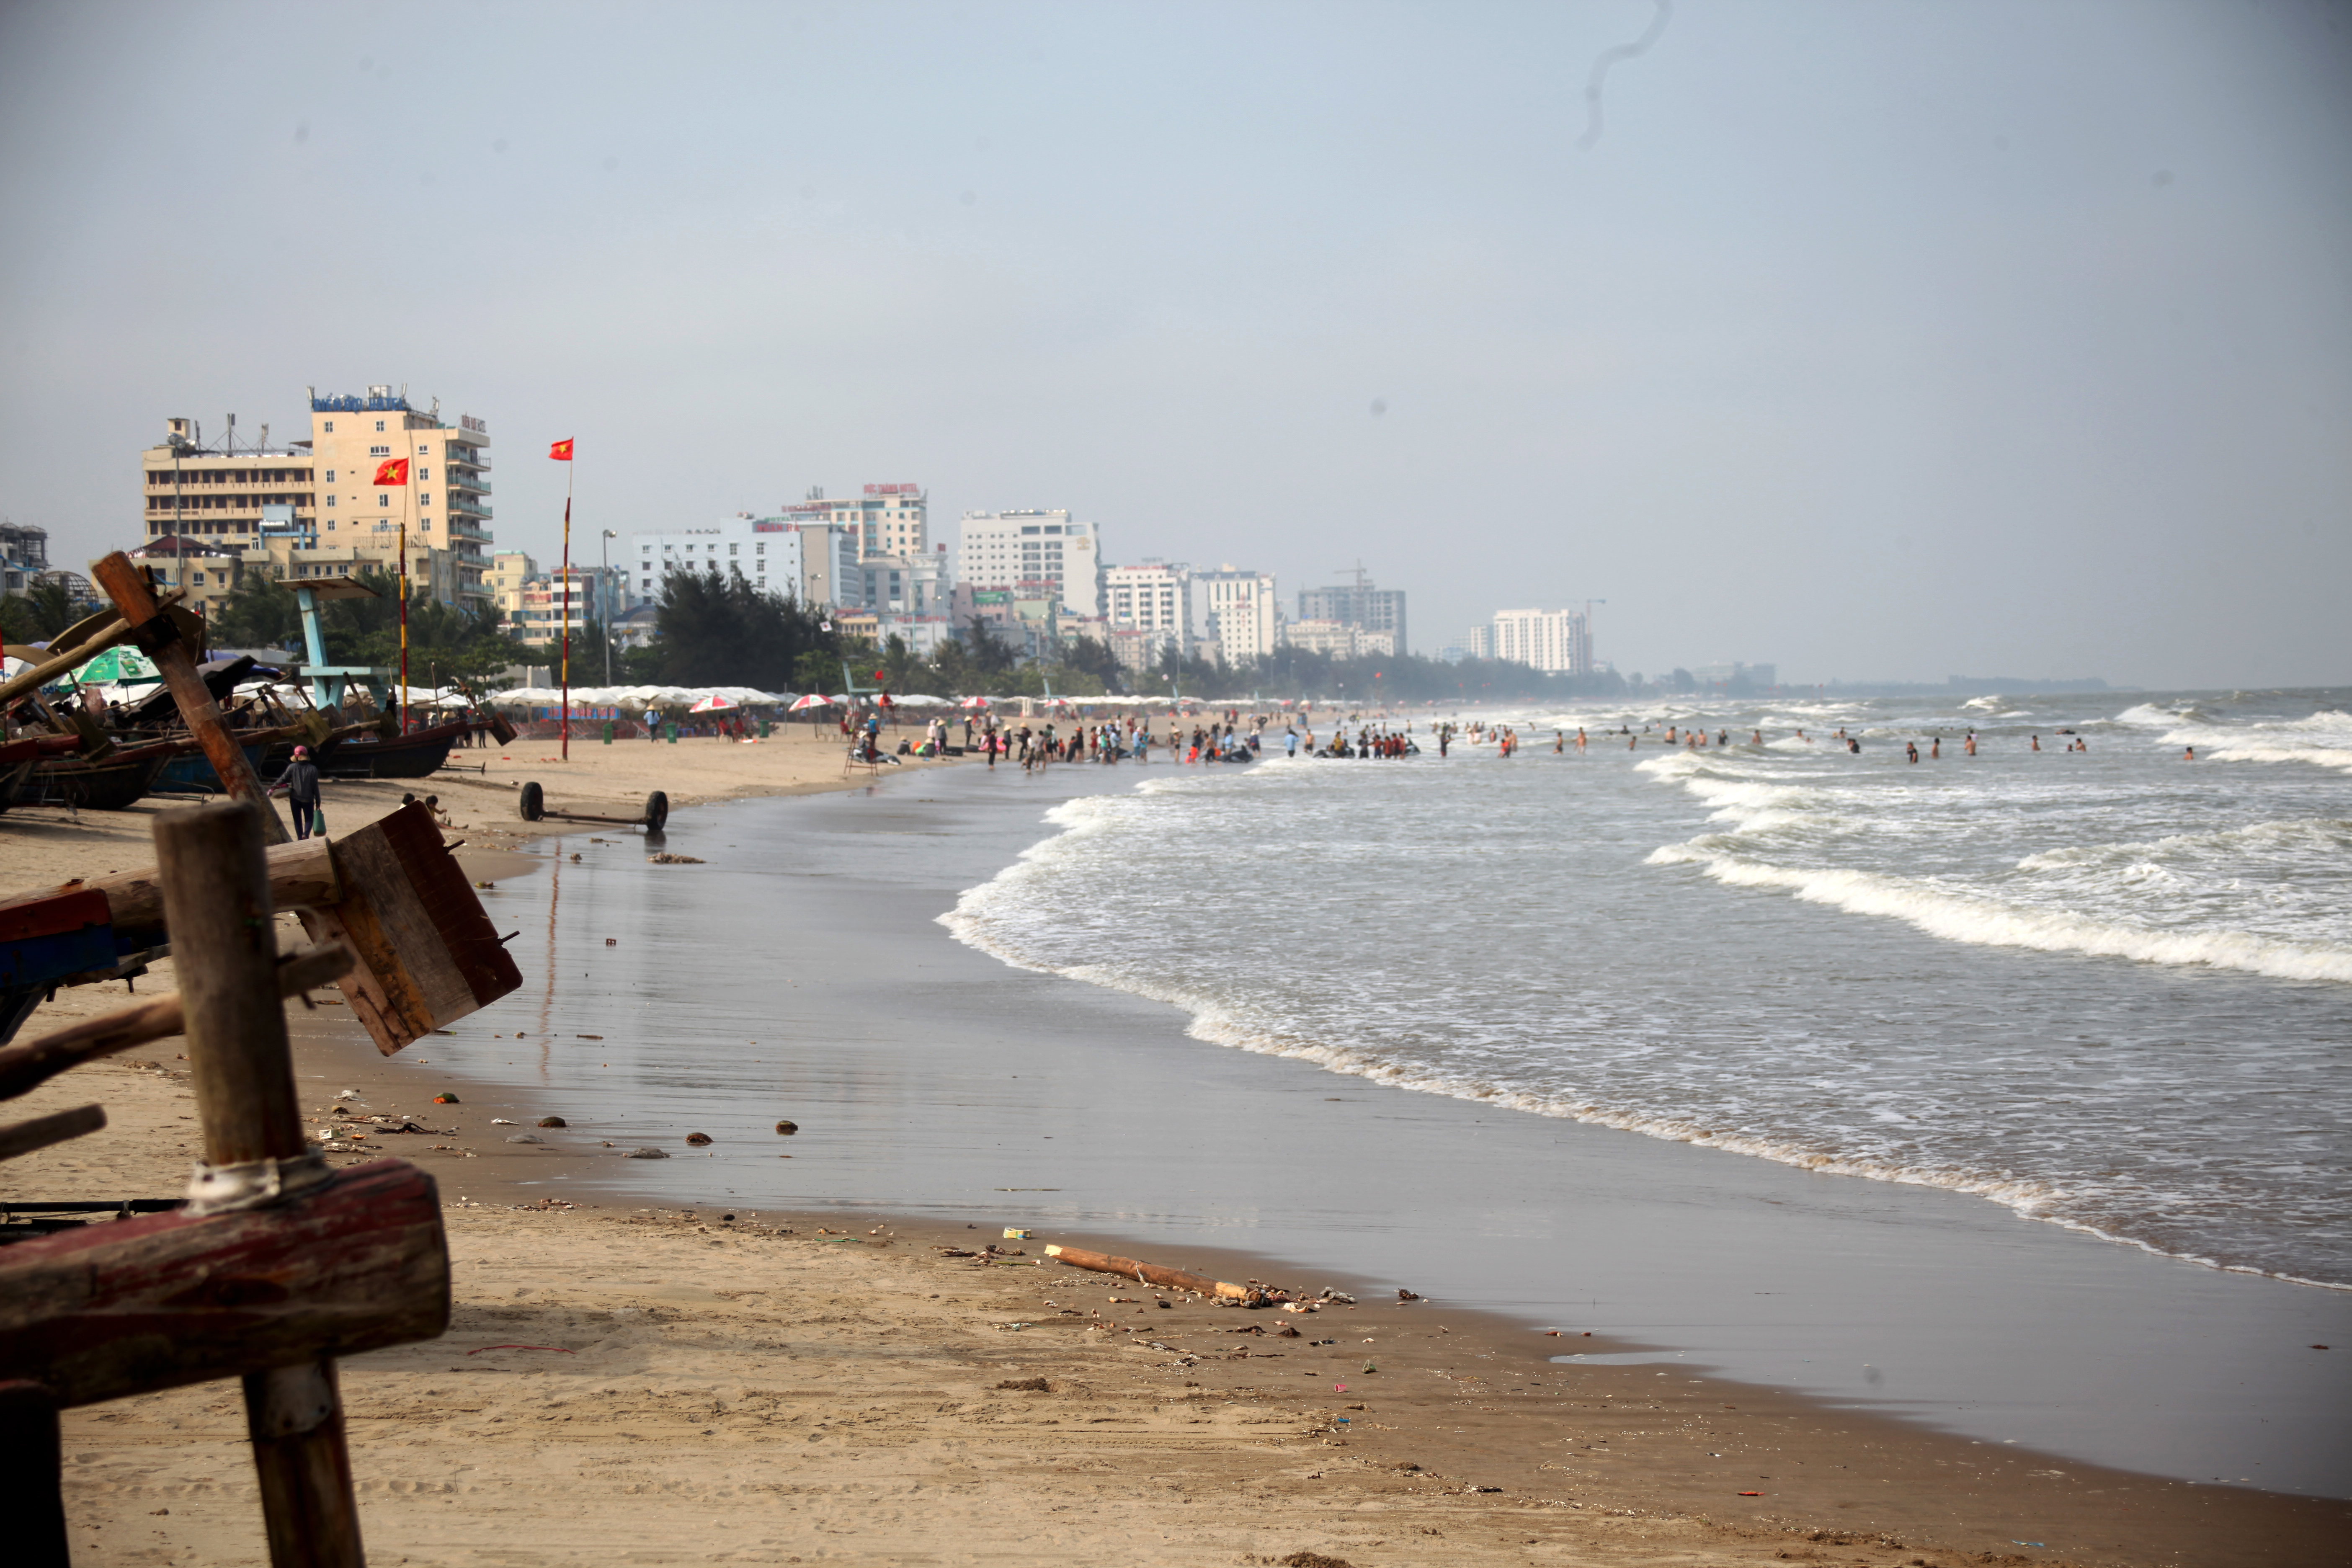
user: text: Lá cờ trên tòa nhà cao tầng có màu gì?
assistant: text: Màu đỏ và có ngôi sao vàng.

user: text: Có bao nhiêu chiếc thuyền lớn có thể nhìn thấy rõ ràng trên bãi biển ở phía bên trái của hình?
assistant: text: Khoảng bốn chiếc.

user: text: Các tòa nhà cao tầng ở phía xa dọc bờ biển thuộc loại công trình gì?
assistant: text: Các tòa nhà cao tầng ở phía xa dọc bờ biển thuộc loại công trình khách sạn hoặc căn hộ nghỉ dưỡng, là một phần cơ sở hạ tầng du lịch của Bãi biển Sầm Sơn, Thanh Hóa.

user: text: Hoạt động chính mà nhiều người đang thực hiện trên bãi biển và dưới nước trong ảnh là gì?
assistant: text: Tắm biển và nghỉ mát (hoạt động du lịch giải trí ven biển).